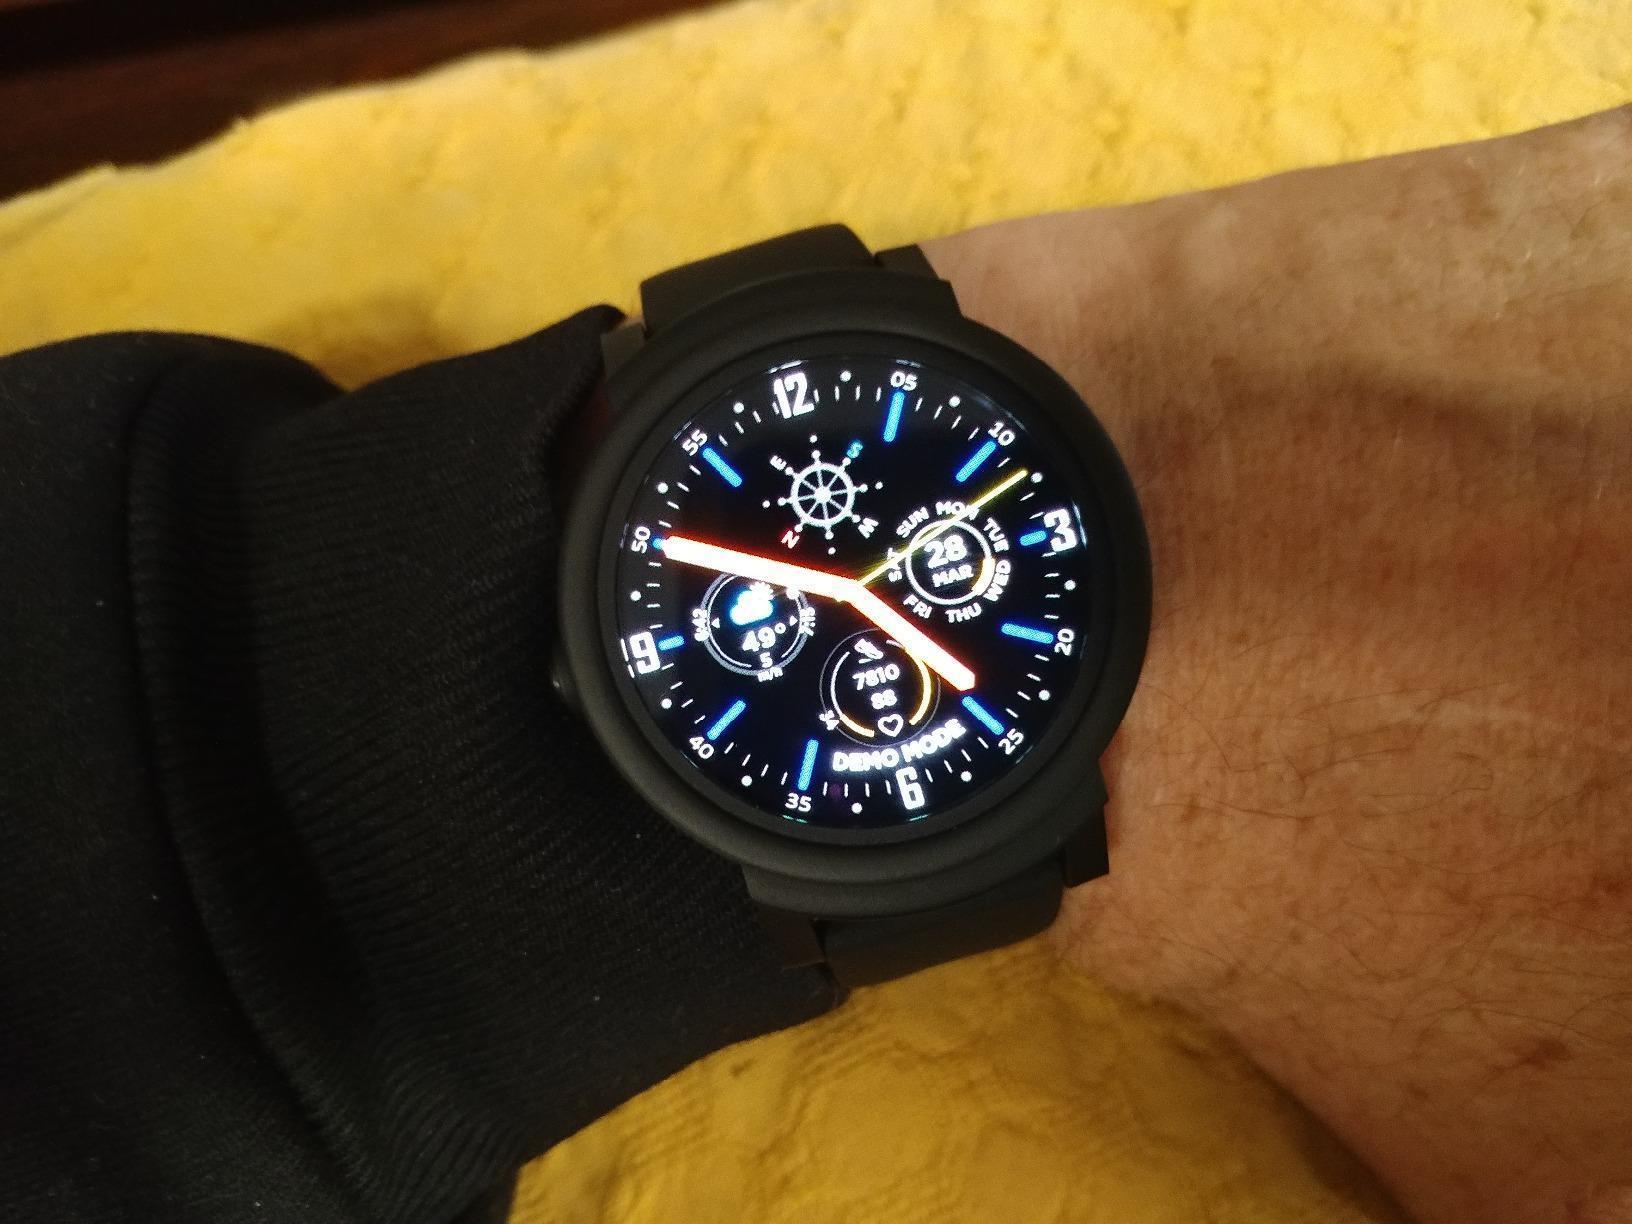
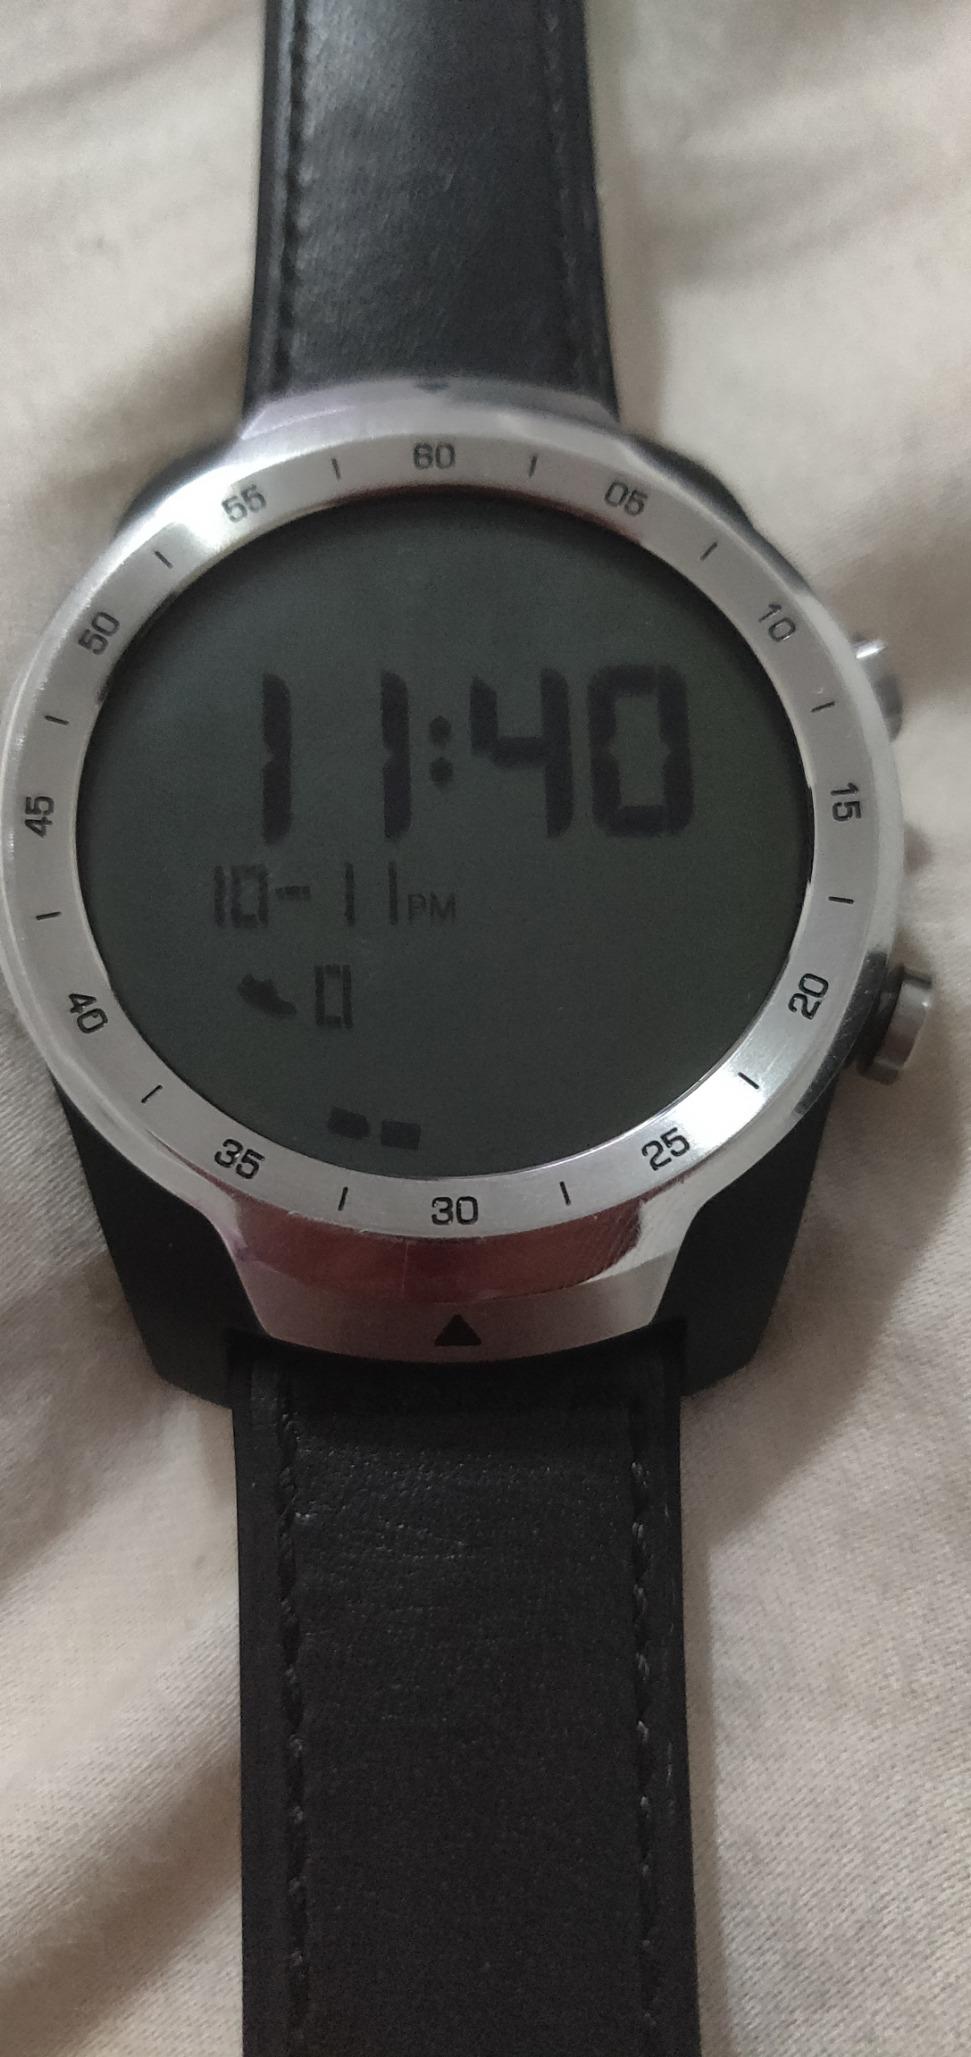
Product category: smartwatch
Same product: no